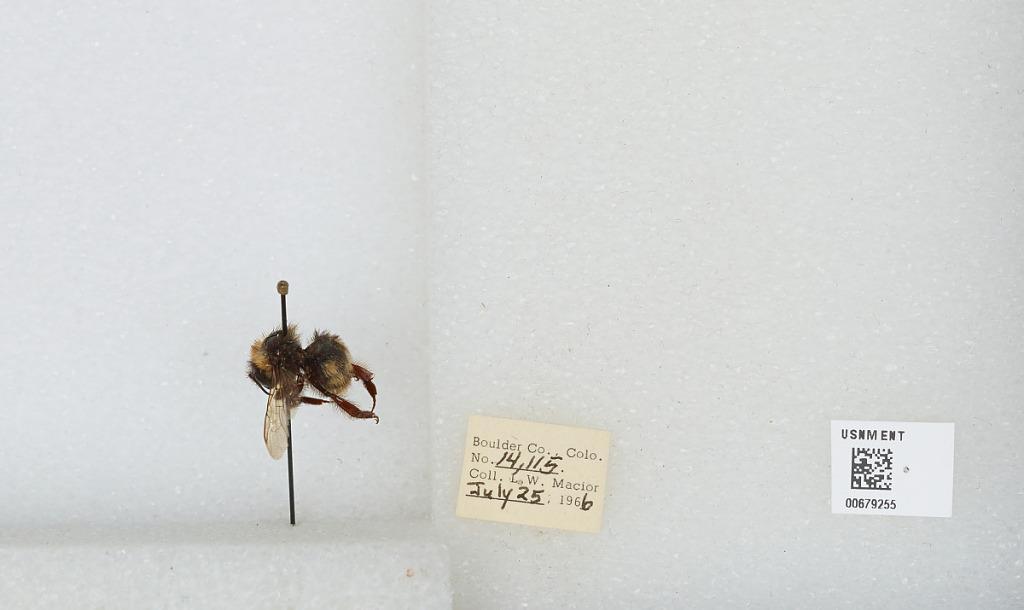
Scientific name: Bombus (Bombus) occidentalis Greene
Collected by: L. Macior
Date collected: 1966-7-25
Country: United States
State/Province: Colorado
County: Boulder
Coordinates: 40.0017, -105.308